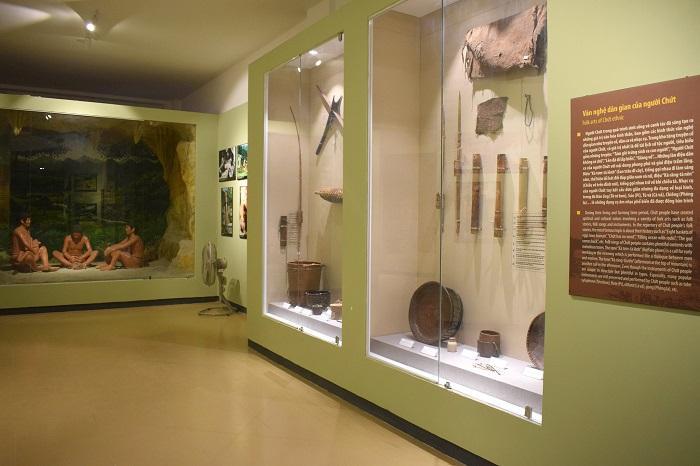
có nhiều hiện vật được trưng bày ở bên trong bảo tàng